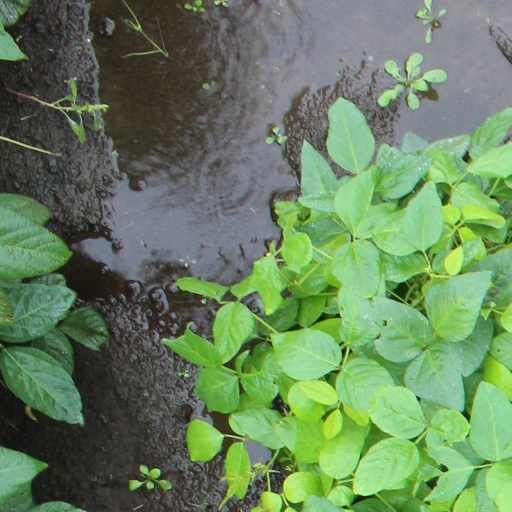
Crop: soybean